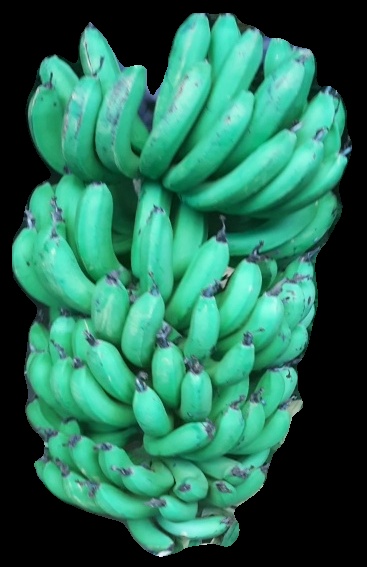
Variety: pachbale
Grade: grade1